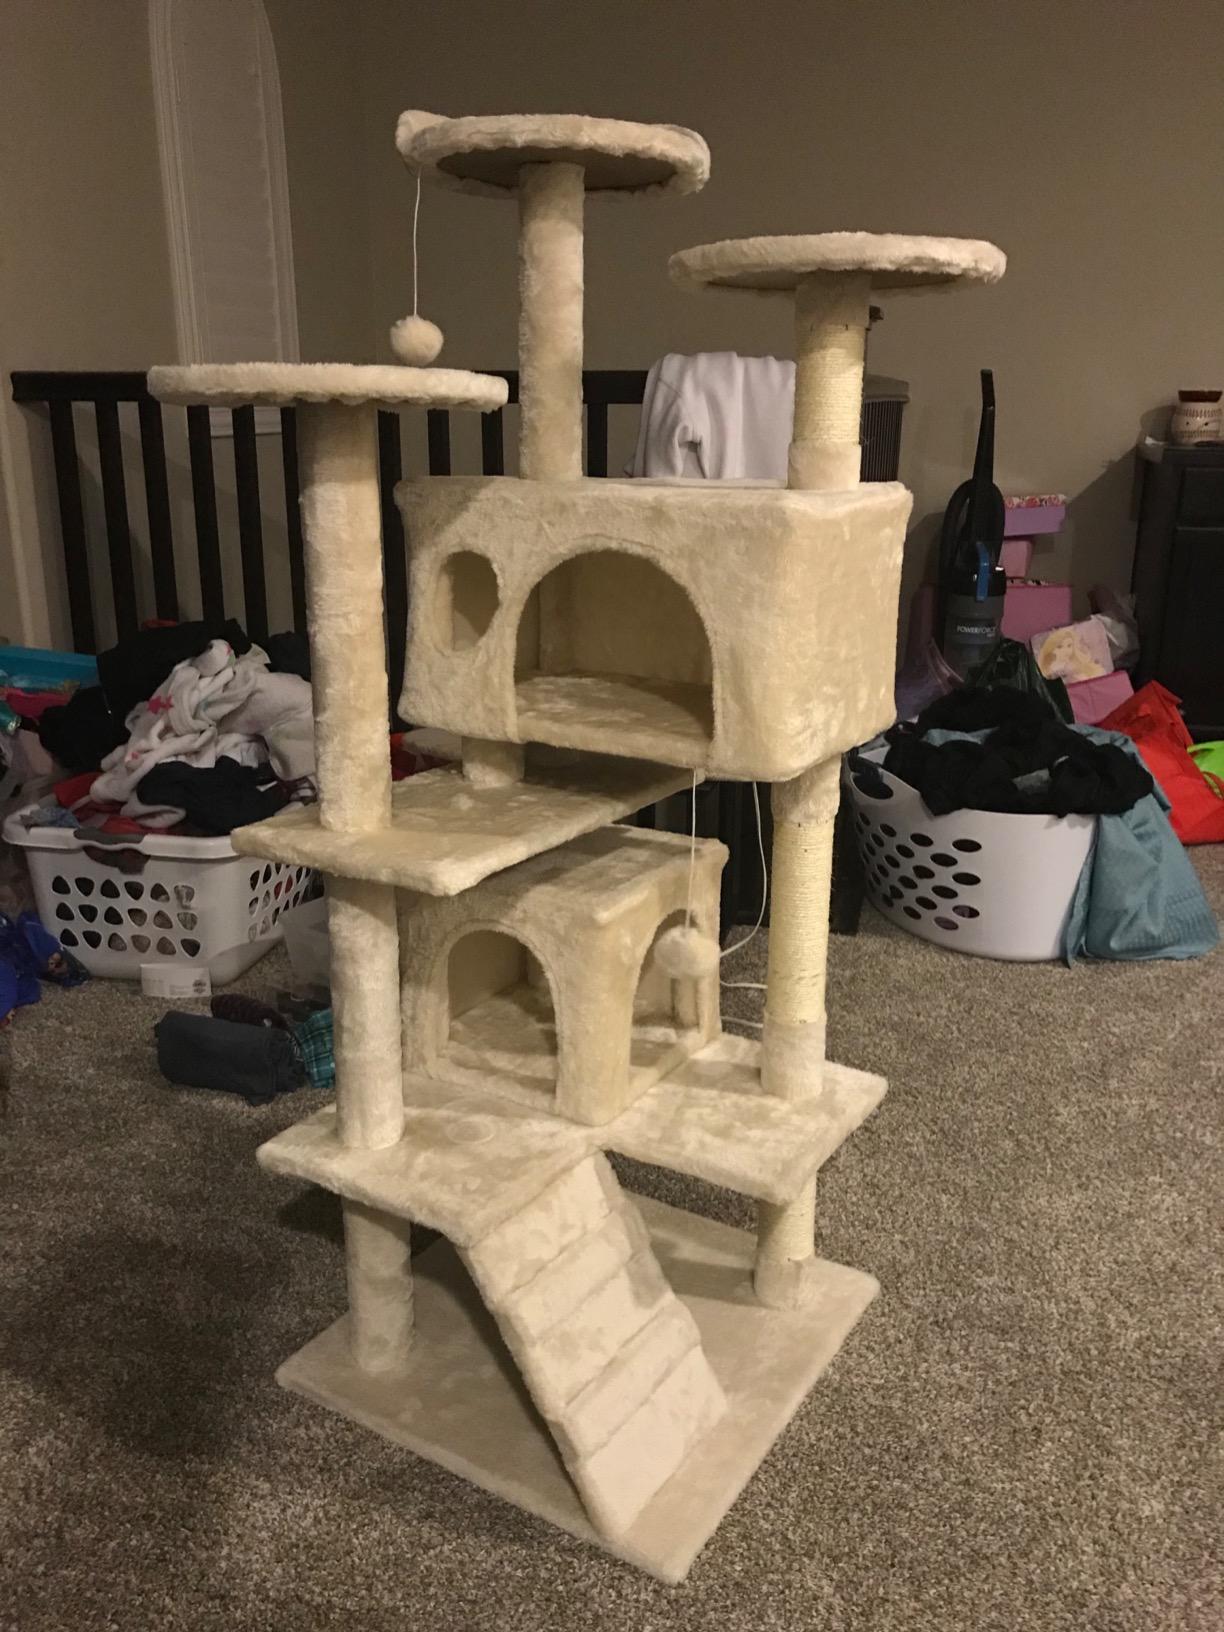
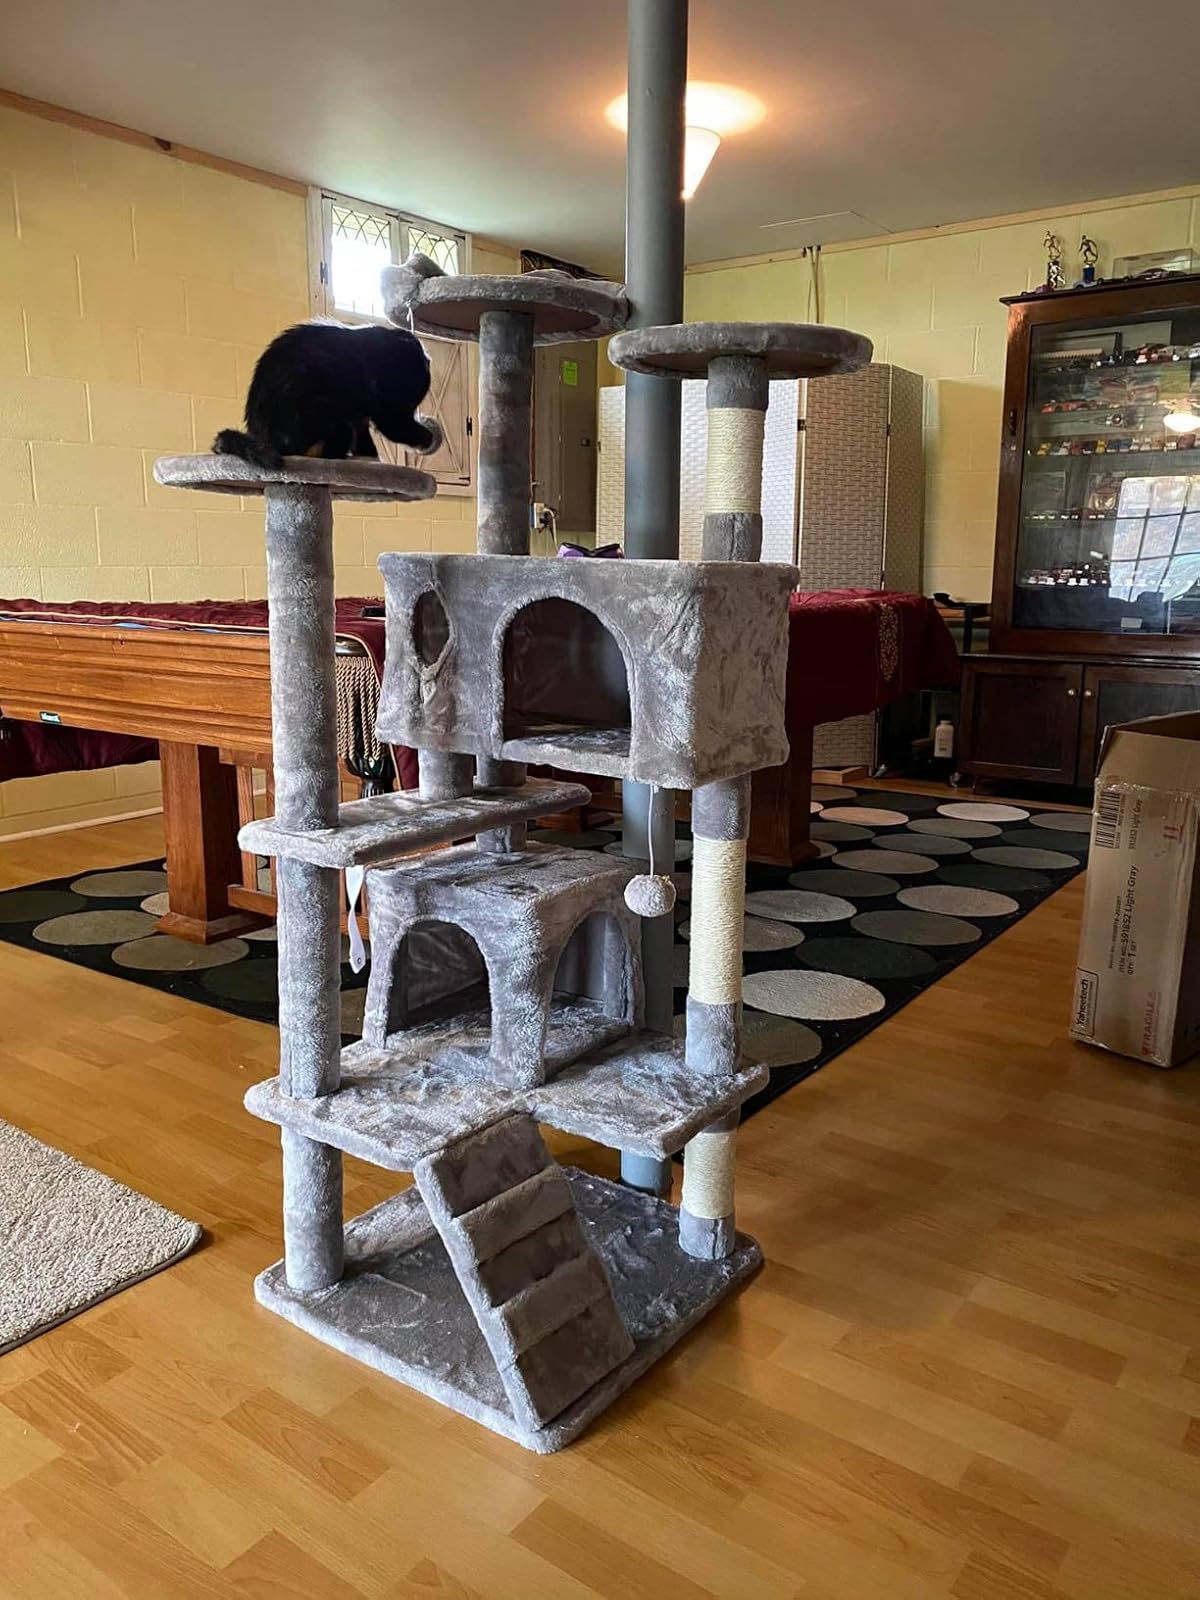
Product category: items_cat tree
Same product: no